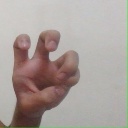
अक्षर: छ